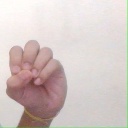
अक्षर: उ